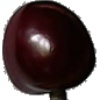
Label: cherry